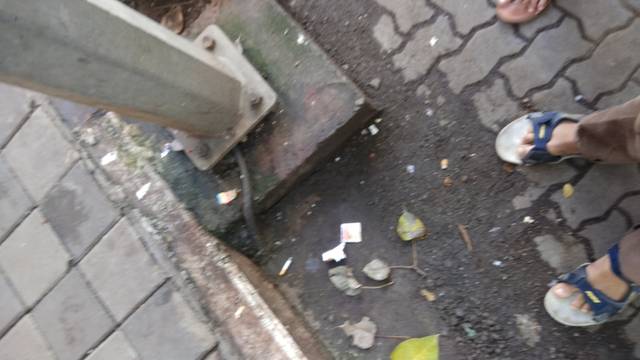
Region: India
Coordinates: 18.518, 73.86